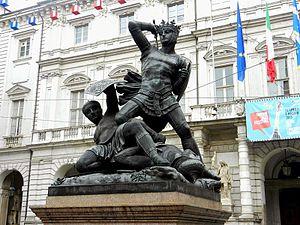
FERT, ou « FERT, FERT, FERT », dans sa forme longue, est la devise de la maison de Savoie, qui aurait été adoptée sous le règne d’Amédée VI, comte de Savoie, d’Aoste, et de Maurienne, dit le « Comte Vert ».